1999 Sydney hailstorm

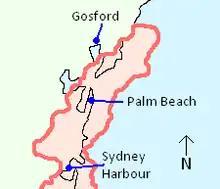
Path of the storm after crossing Sydney Harbour until dissipating

The storm then continued north for twenty minutes over the North Shore suburbs of Sydney before regaining strength and veering north-northwest again, redeveloping severe thunderstorm characteristics. The storm's redevelopment again caught the Bureau of Meteorology off-guard, who had expected the storm to dissipate and move out to sea without causing further substantial damage.